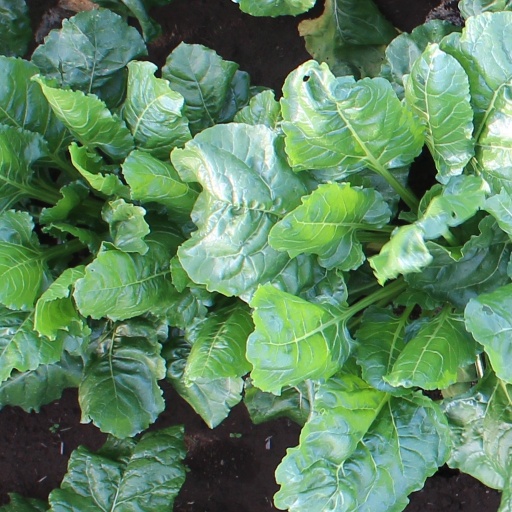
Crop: sugar beet